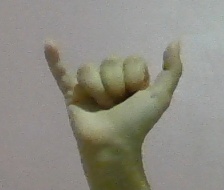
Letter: ya